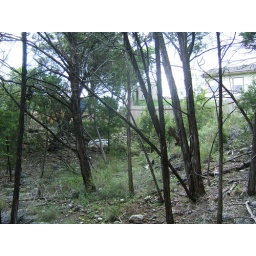
Note location of boulder in reference to the fence edge.More destruction next door (builder T)